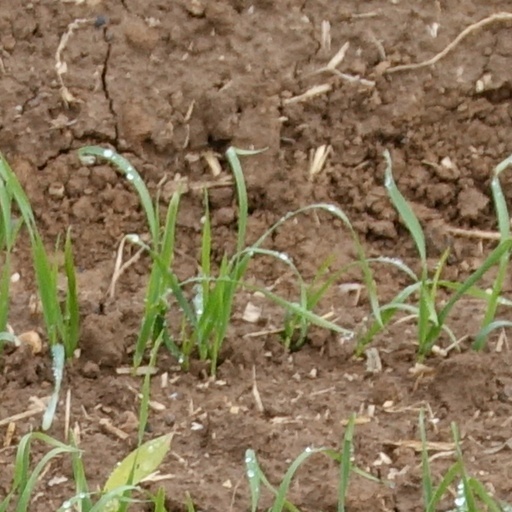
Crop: wheat